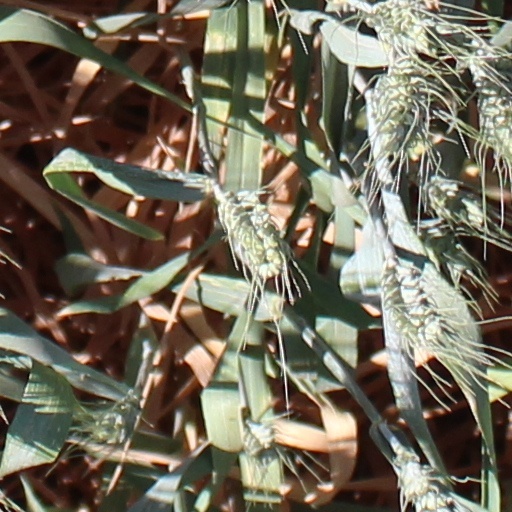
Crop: wheat